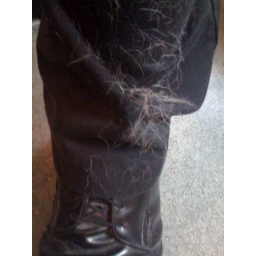
I hate dirty houses covered in layers of dog hair and dust.